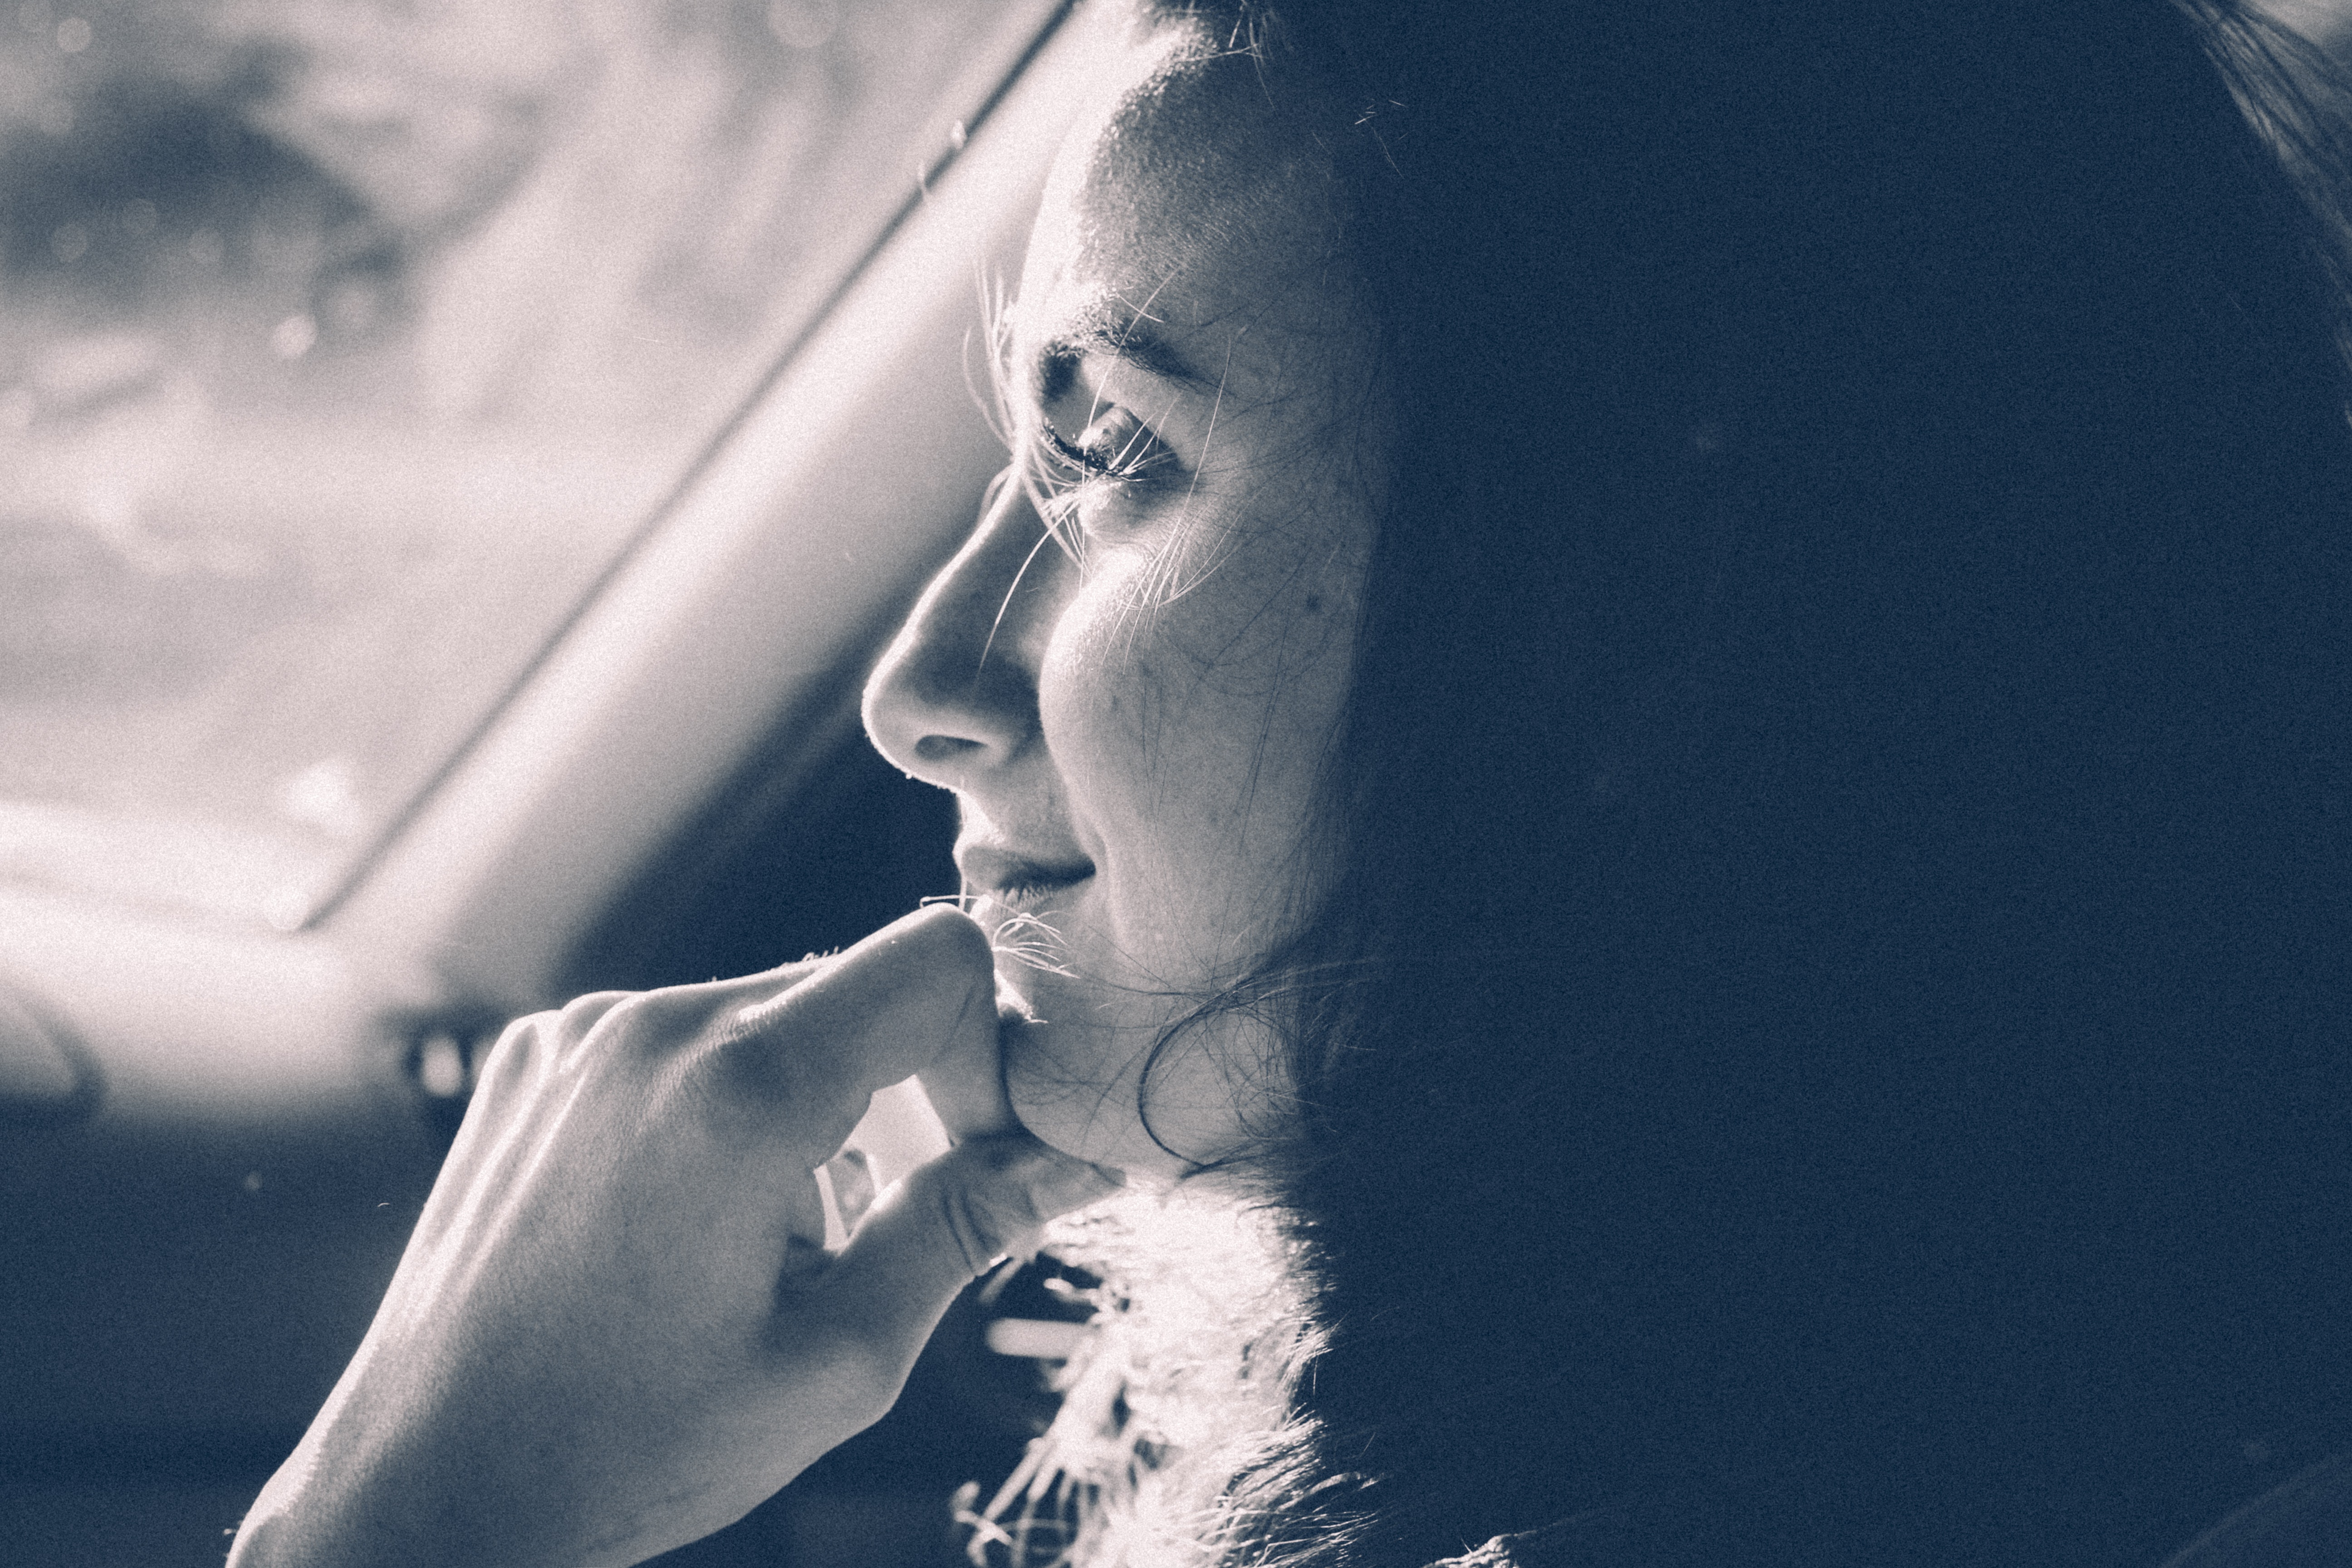
face, photograph, nose, black and white, head, beauty, sky, eye, lip, monochrome photography, human, mouth, cloud, photography, monochrome, sunlight, portrait, close up, smile, hand, jaw, happy, style, portrait photography